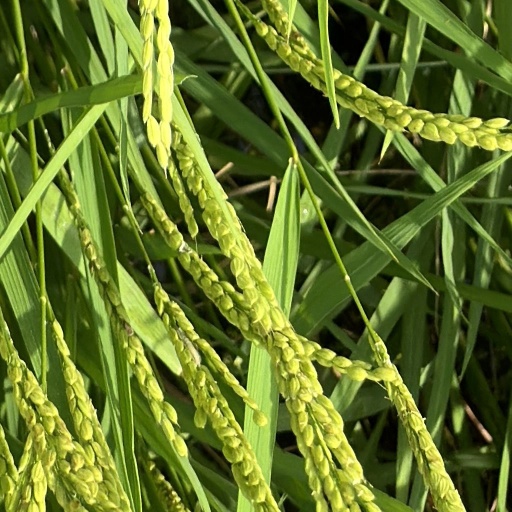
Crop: rice